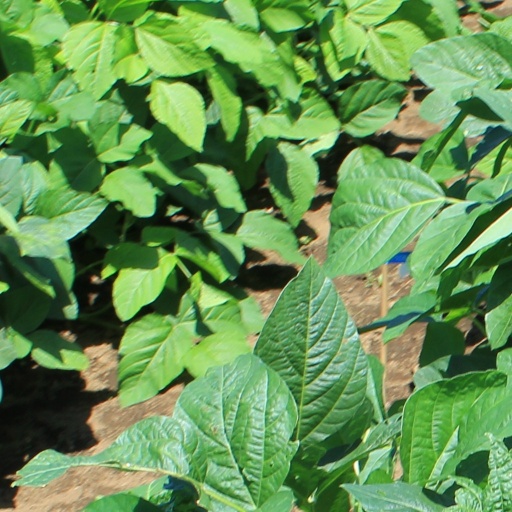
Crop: soybean